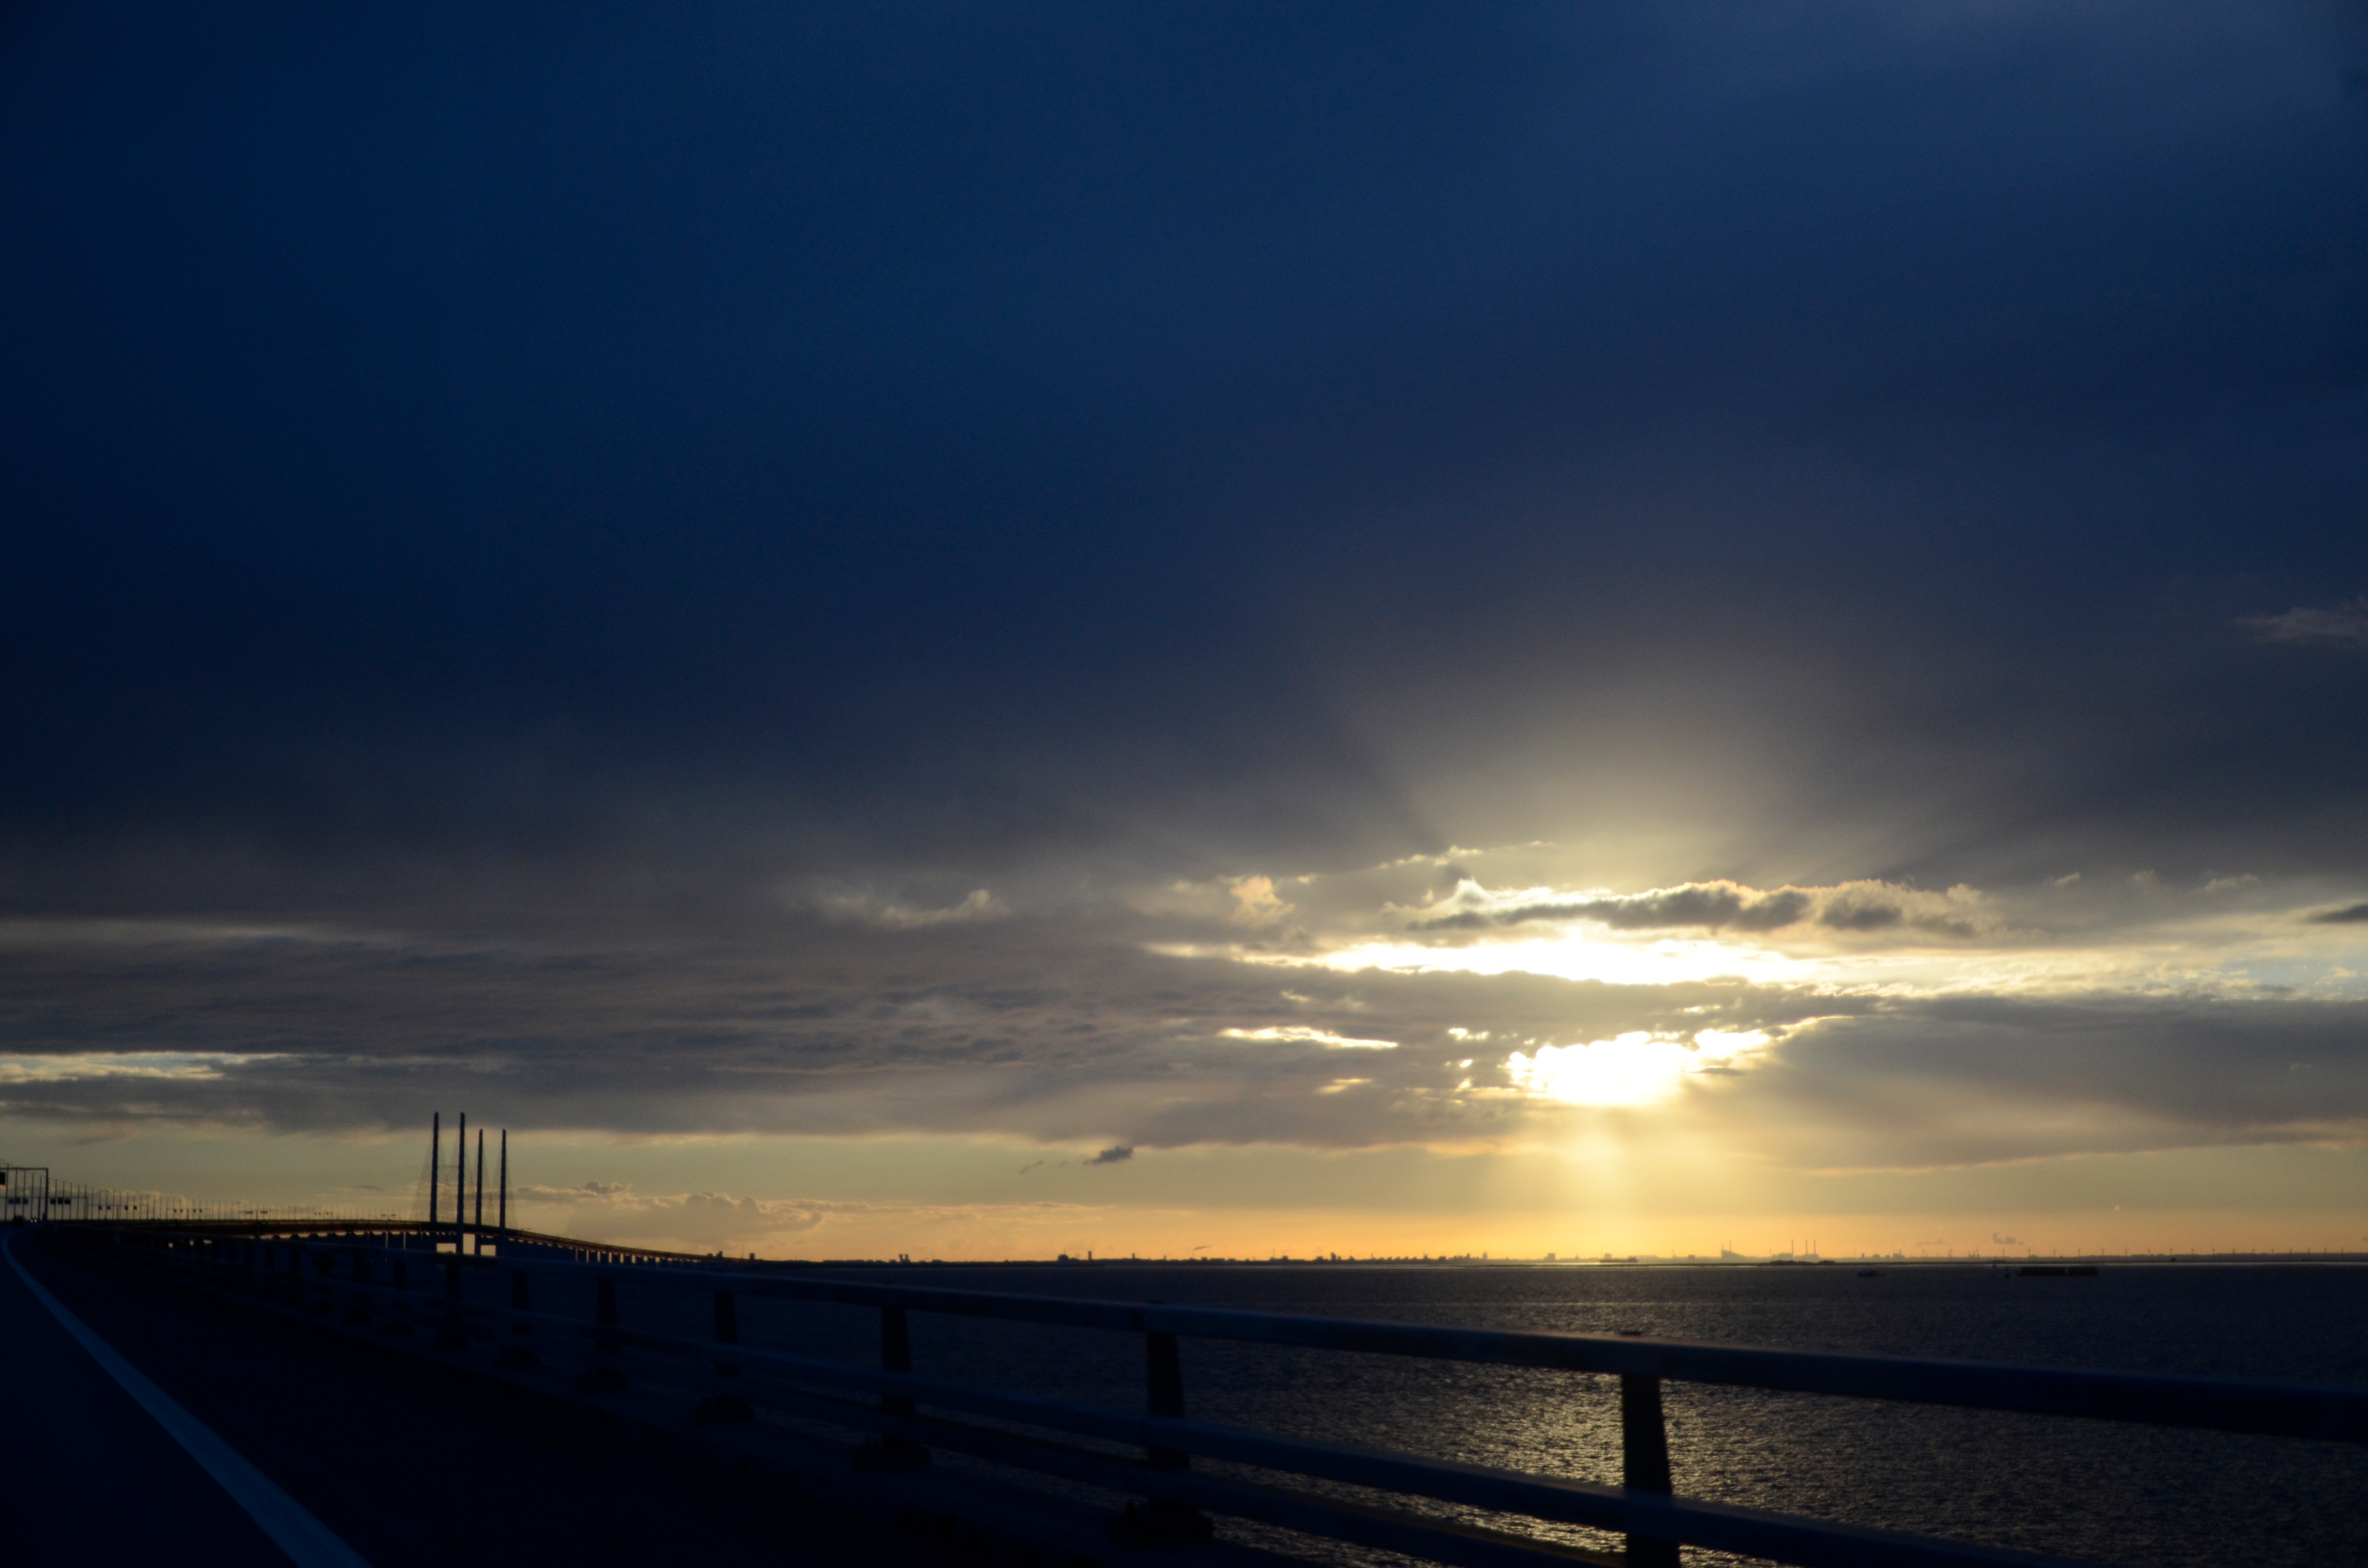
sea, coast, ocean, horizon, cloud, sky, sun, sunrise, sunset, sunlight, morning, wave, dawn, atmosphere, dusk, evening, reflection, afterglow